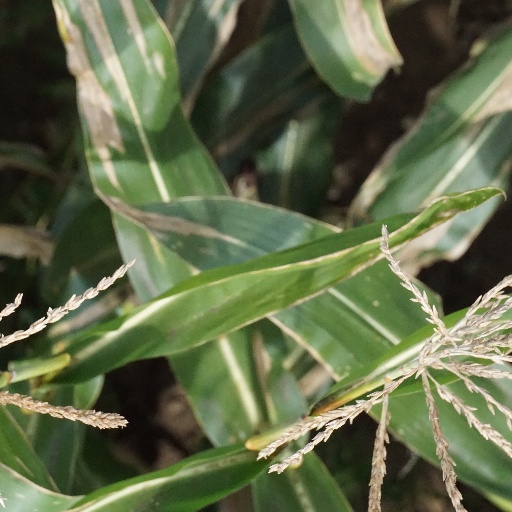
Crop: maize; corn